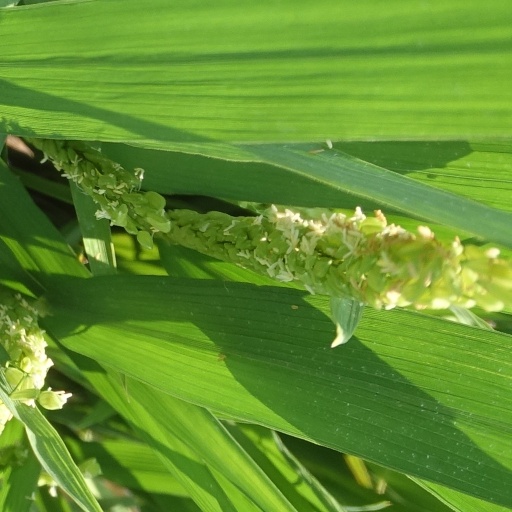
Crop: rice